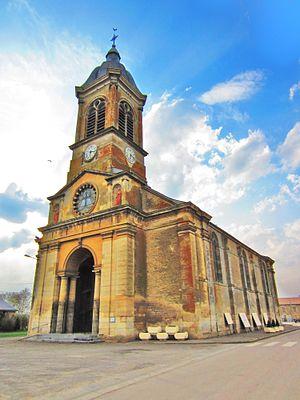
Eglise Mangiennes
Mangiennes est une commune du département de la Meuse, dans la région Grand Est, en France dont les habitants sont appelés Mangiennois.